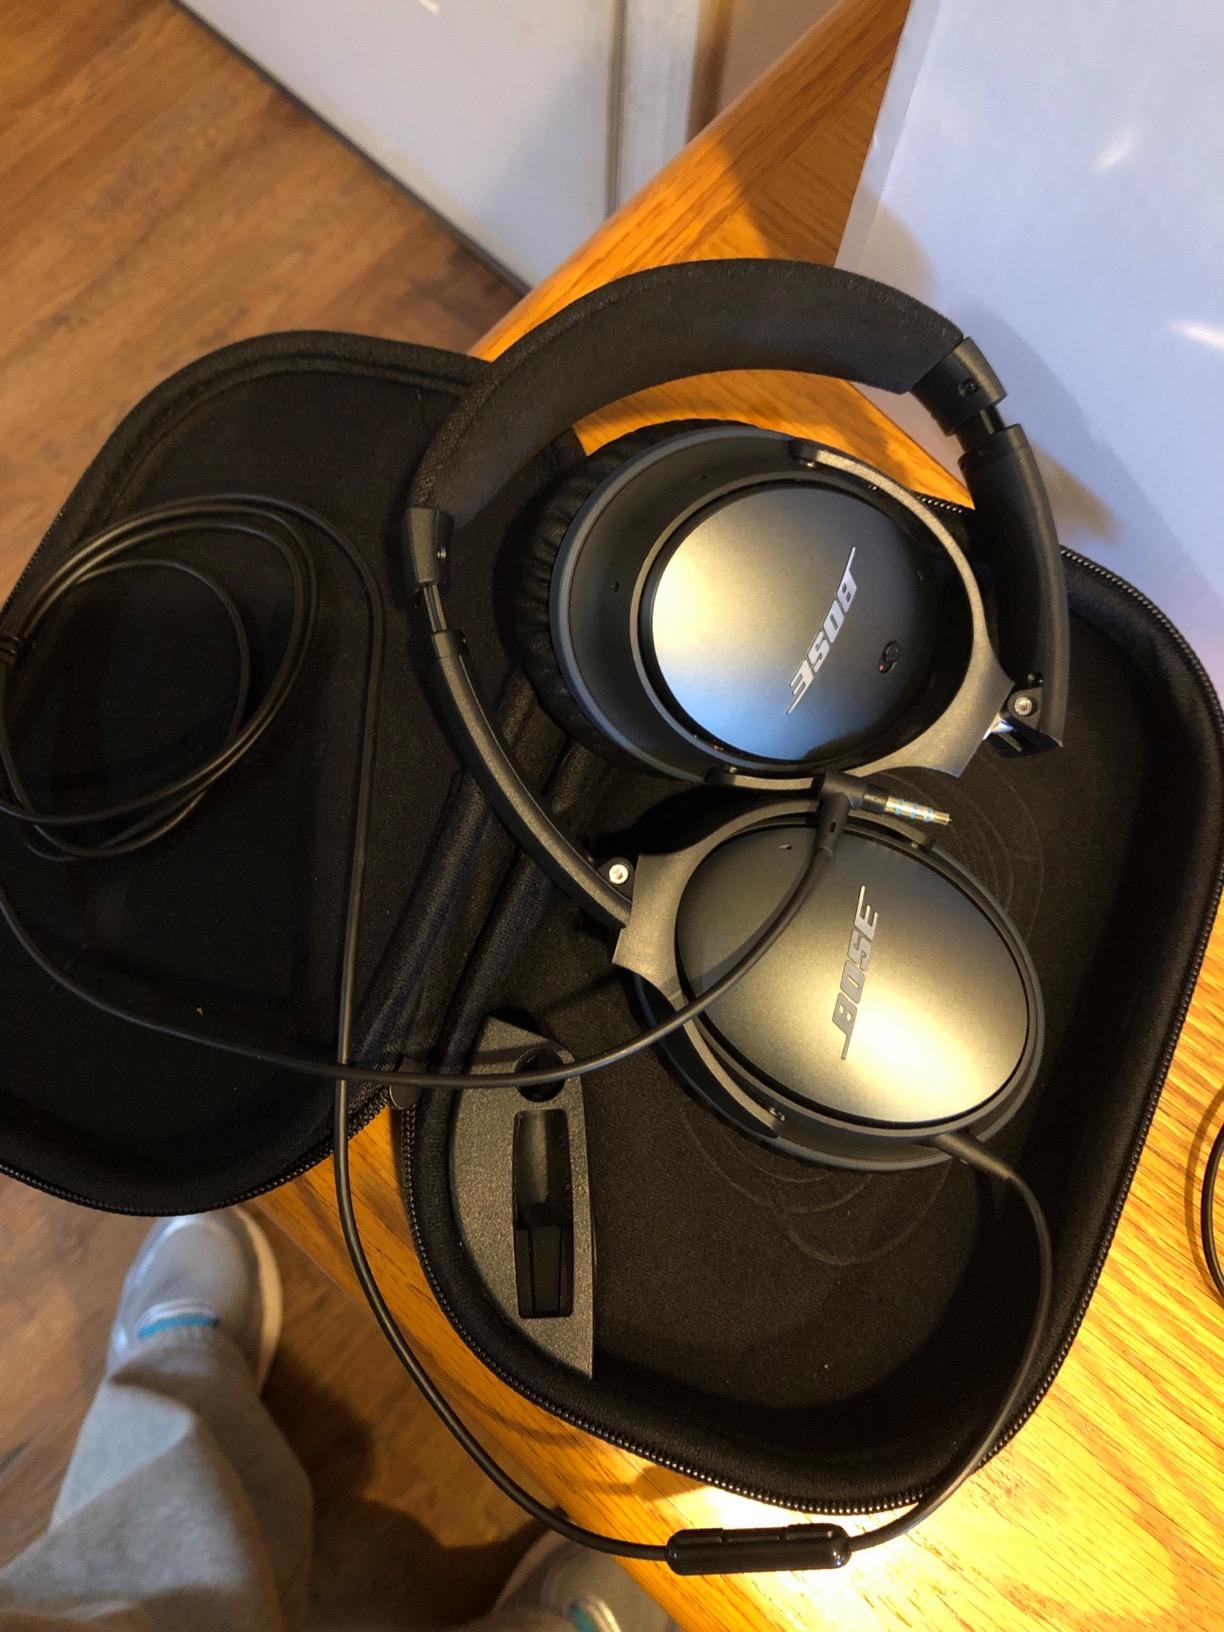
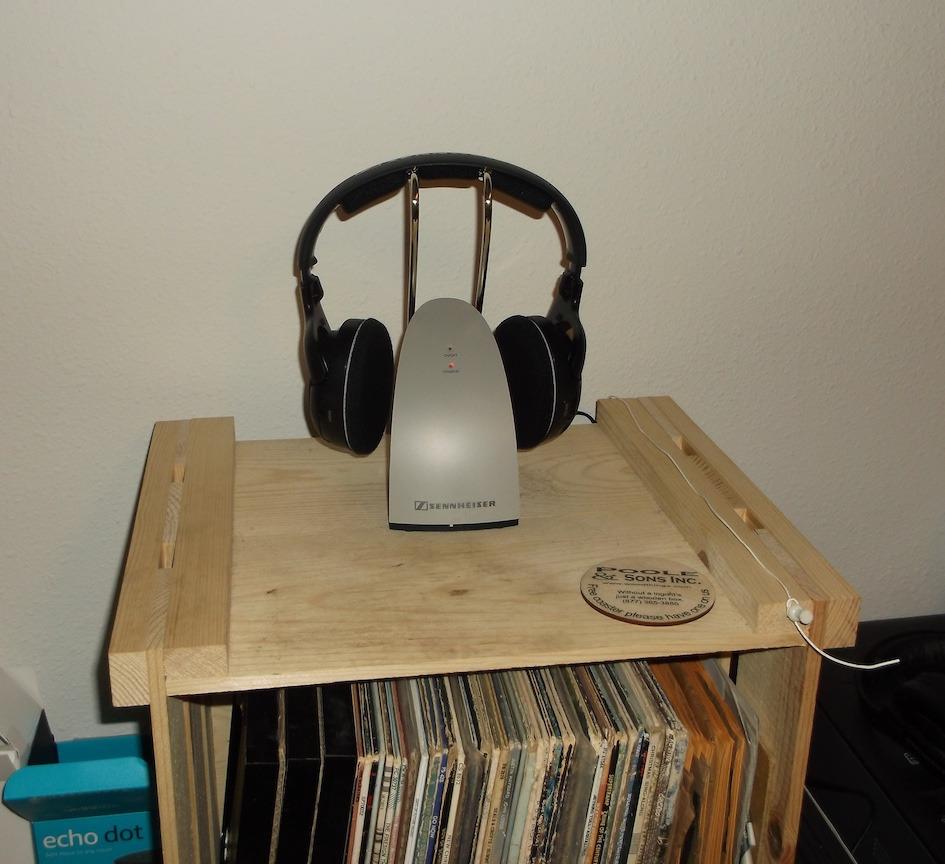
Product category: headphones
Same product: no